Mount Panorama Circuit

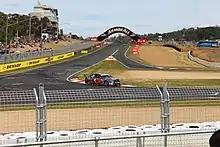
Murray's Corner

Don Watson was killed in an accident at the Chase during qualifying for the 1994 Bathurst 1000 when his Holden VP Commodore blew a brake disc when he attempted to slow for the kink, leaving him without brakes and limited steering. His car failed to slow and take the right hand kink, instead continuing at undiminished speed across the sand trap before hitting the tyre wall head on and flipping on to its roof, coming to rest on the wall. Watson initially survived the crash but later died from his injuries in Bathurst Base Hospital. The accident occurred in front of former race winners Peter Brock and England's Win Percy, who described it as a "major accident".